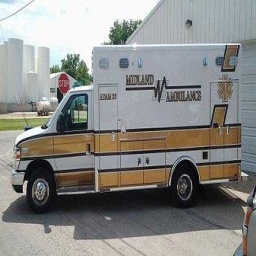
Label: ambulance